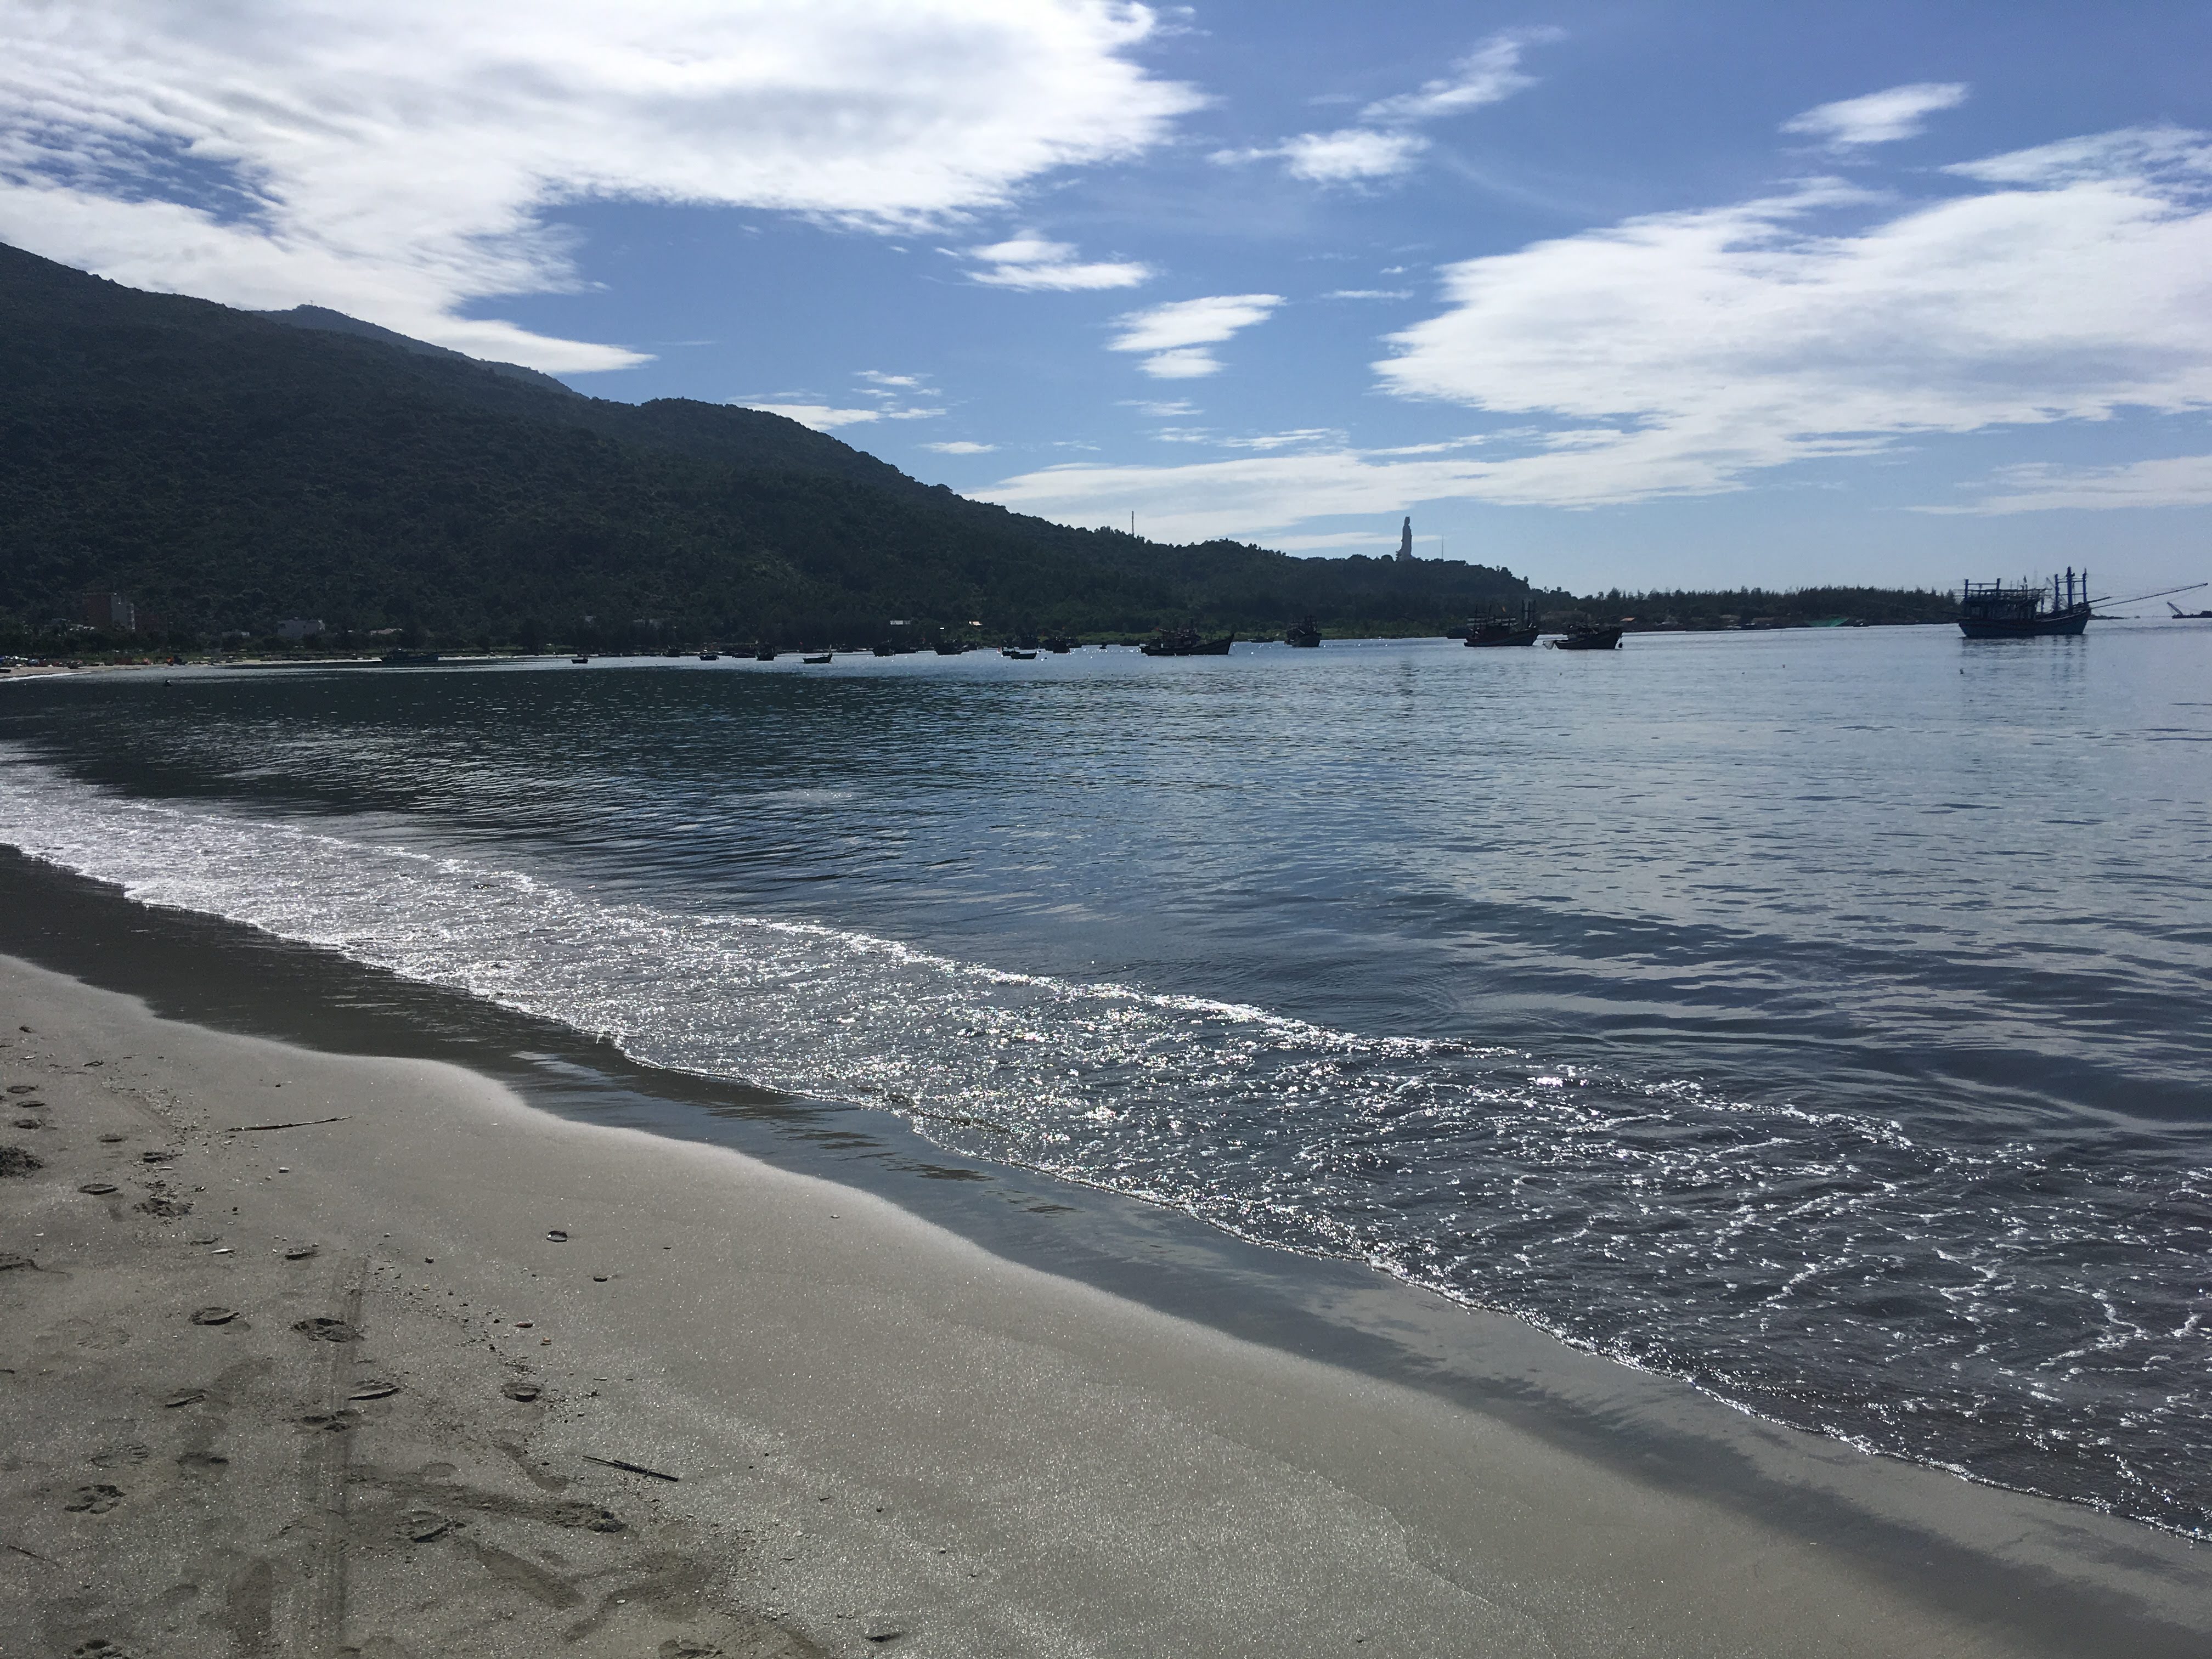
user: text: Bầu trời trong ảnh có màu gì?
assistant: text: Xanh lam và trắng.

user: text: Có ít nhất bao nhiêu chiếc thuyền đang neo đậu trên mặt nước trong ảnh?
assistant: text: Mười chiếc.

user: text: Bức tượng trắng cao lớn trên núi ở phía xa là tượng gì?
assistant: text: Tượng Phật Bà Quan Âm.

user: text: Nghề nghiệp truyền thống nào có thể được gợi ý bởi sự hiện diện của nhiều thuyền trên mặt nước trong ảnh?
assistant: text: Đánh bắt hải sản.

user: text: Bức ảnh này được chụp ở địa điểm nào của Việt Nam, và bức tượng nổi bật trên núi có tên là gì?
assistant: text: Đà Nẵng, Tượng Phật Bà Quan Âm.